Biosynthesis

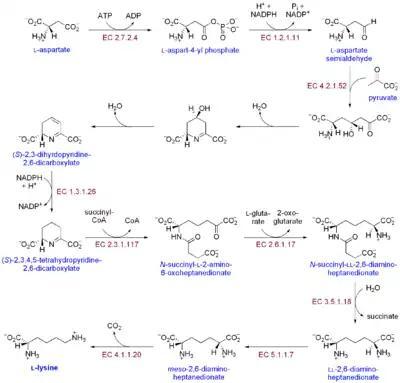
The diaminopimelic acid lysine biosynthetic pathway

The diaminopimelic acid biosynthetic pathway of lysine belongs to the aspartate family of amino acids. This pathway involves nine enzyme-catalyzed reactions that convert aspartate to lysine.